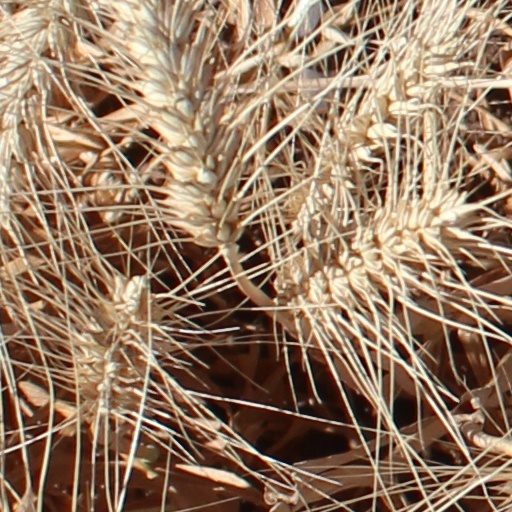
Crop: wheat